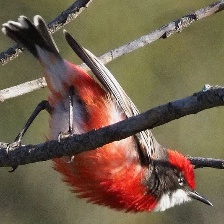
Species: CRIMSON CHAT
Scientific name: EPTHIANURA TRICOLOR